Juan Ramón Loubriel Stadium

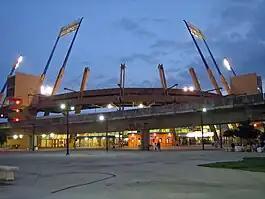
Front view of the stadium

Juan Ramón Loubriel Stadium (Spanish: "Estadio Juan Ramón Loubriel") is a soccer-specific stadium located in Bayamón, Puerto Rico. It is best known as the former home of the Puerto Rico Islanders of the North American Soccer League and current home of the Bayamón FC of the Liga Puerto Rico. The stadium can seat up to 12,500 people. It can be publicly access by the metro station known as "Deportivo Station."